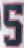
Number: 5